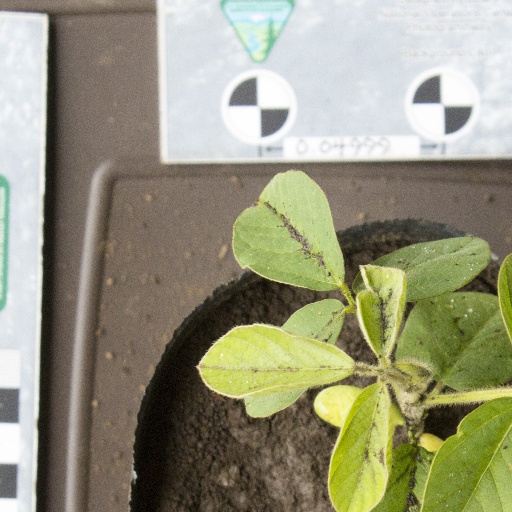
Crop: soybean